Mount Sequoyah Cottages

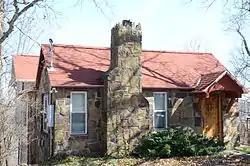
810 E. Skyline Dr.

The Mount Sequoyah Cottages are a pair of historic summer cabins at 808 and 810 East Skyline Drive in Fayetteville, Arkansas. They were built in the 1920s, around the time that the adjacent Mount Sequoyah Methodist summer camp was developed, and represent a period when the "back to nature" movement was a leading element in the development of summer properties.